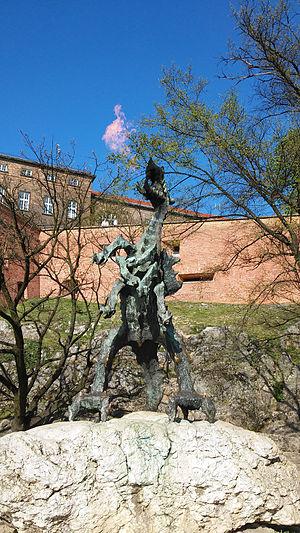
Dragon du Wawel à Cracovie
Le Dragon du Wawel est un célèbre dragon dans la culture polonaise et l'histoire de la ville de Cracovie.